CEA Technologies

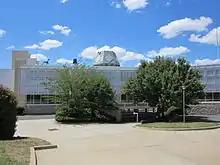
CEA Technologies' main building

The head office of CEA Technologies is located in Fyshwick, Australian Capital Territory where the Organisation has a number of buildings, three of which are linked. Approximately one third of the staff are engineers, covering all necessary disciplines needed to design and develop leading edge radar and military grade communications products.